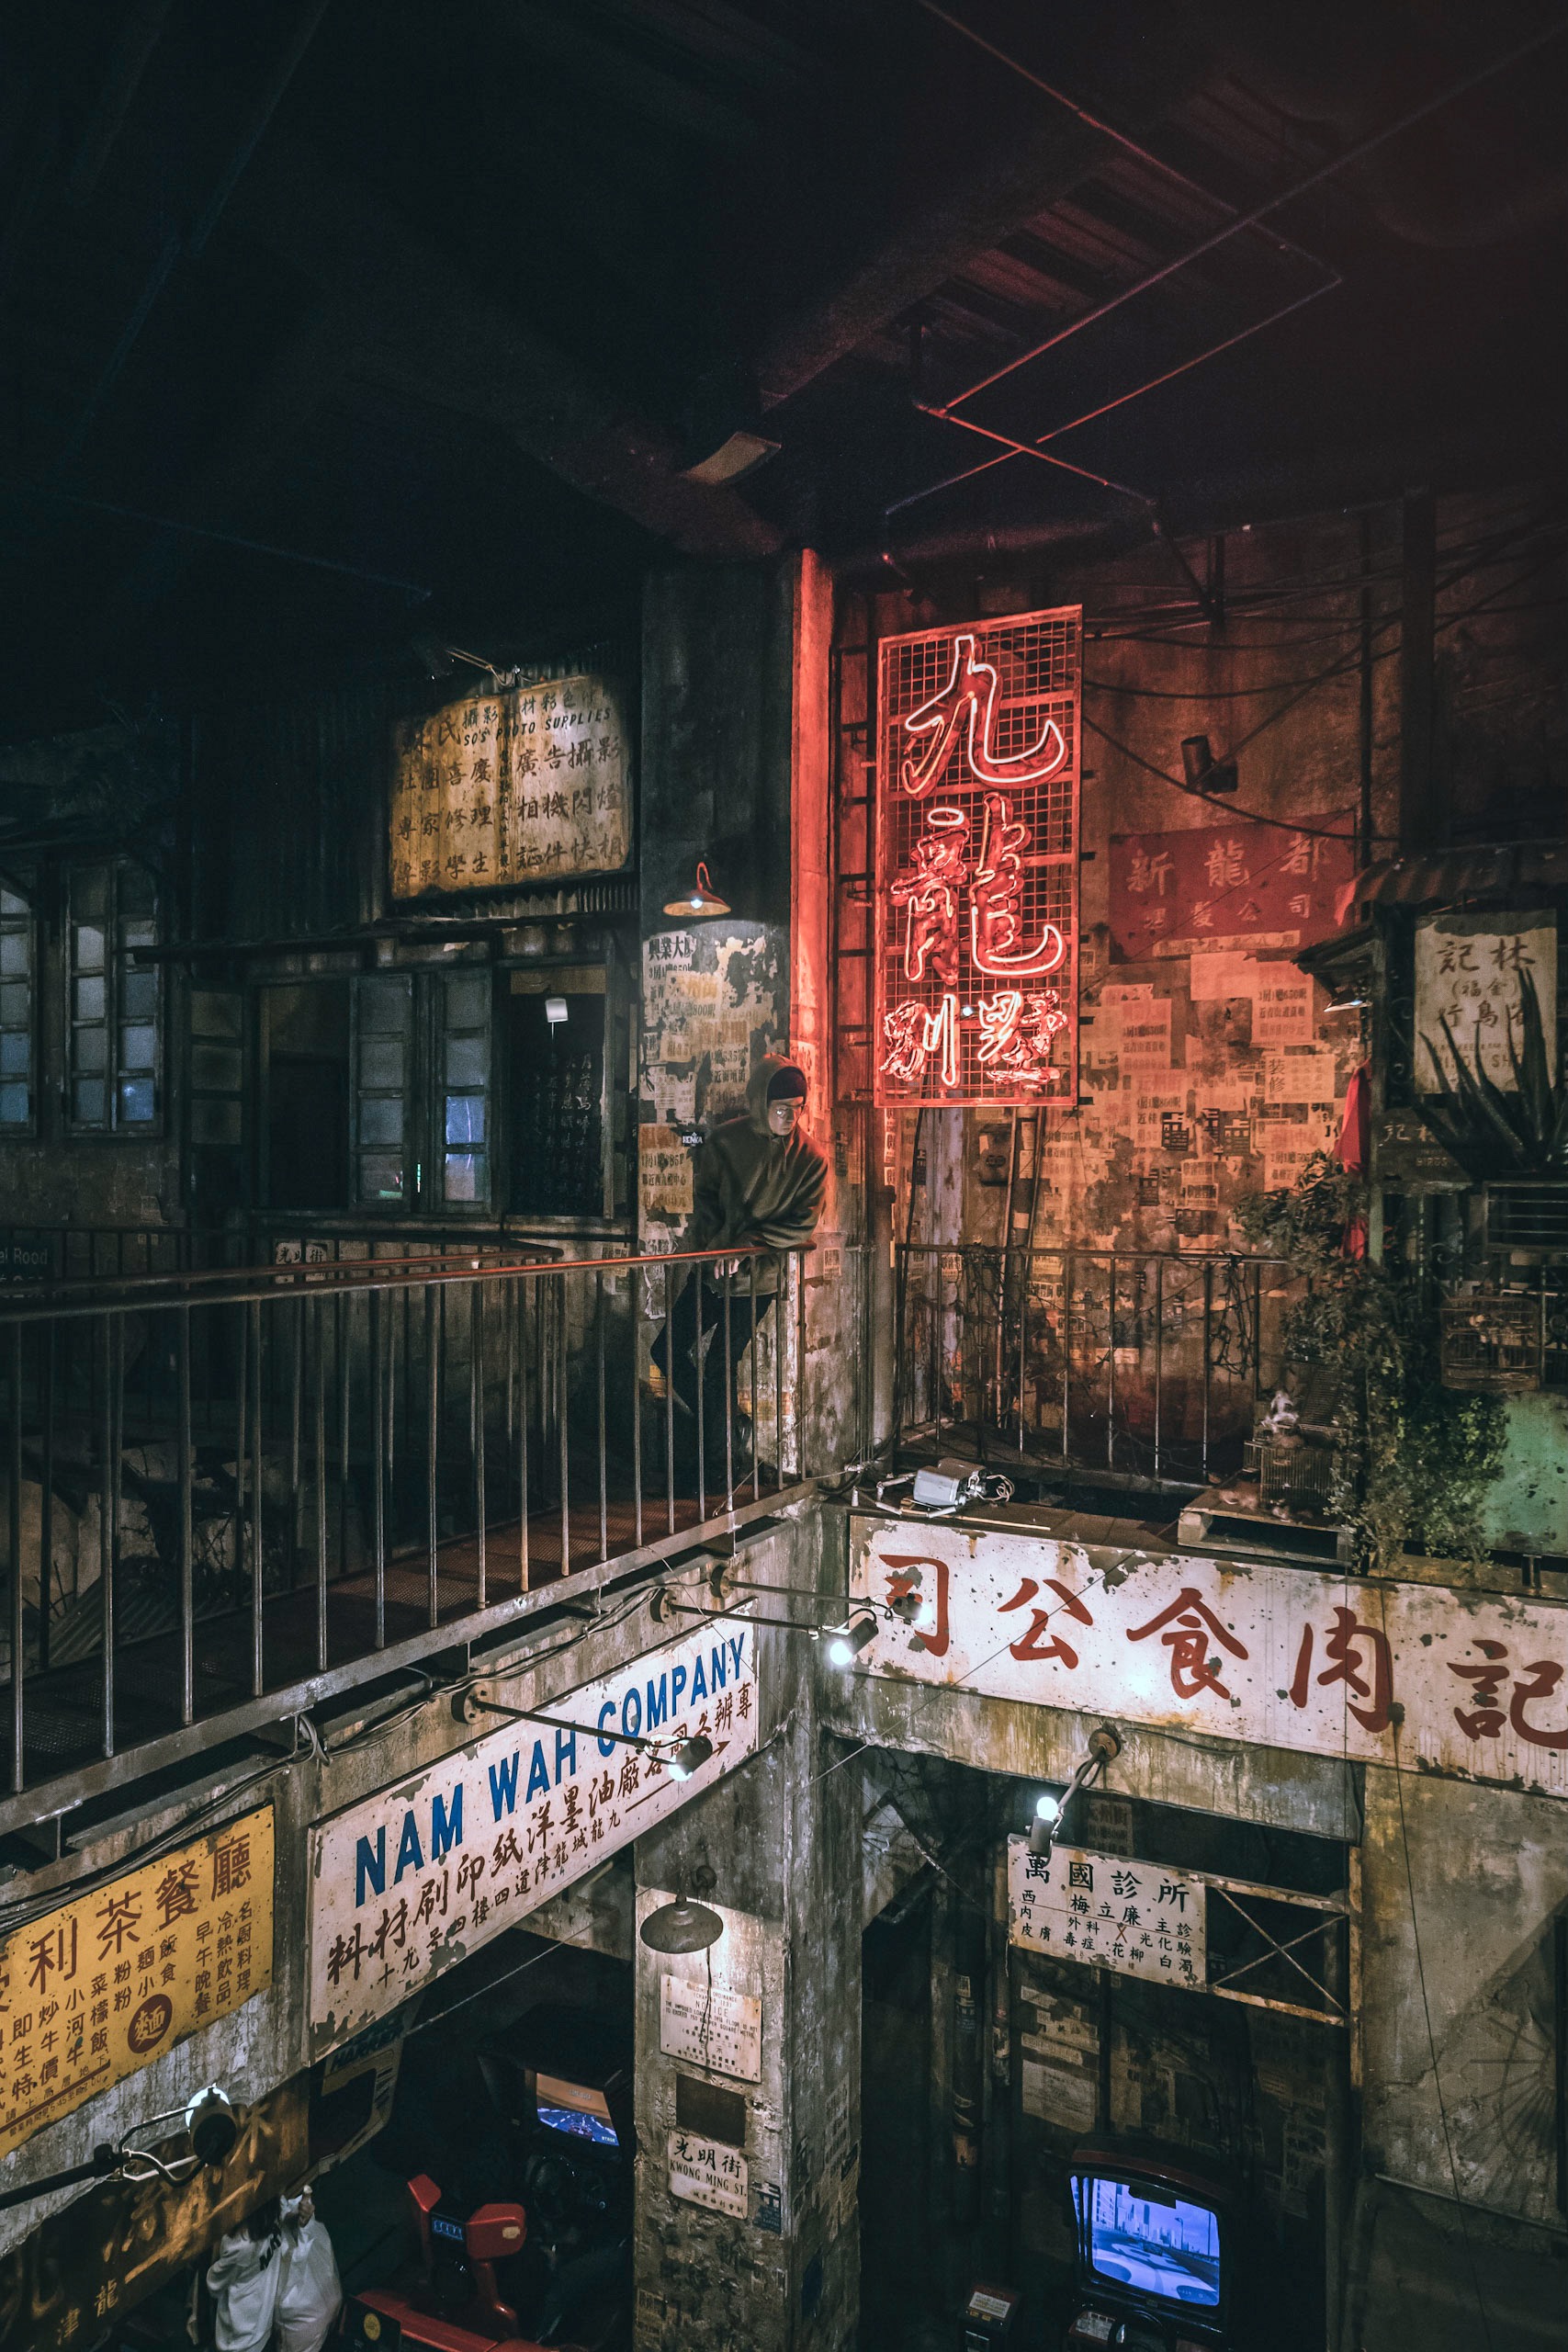
urban area, architecture, iron, city, building, tree, night, metropolis, reflection, house, metal, art